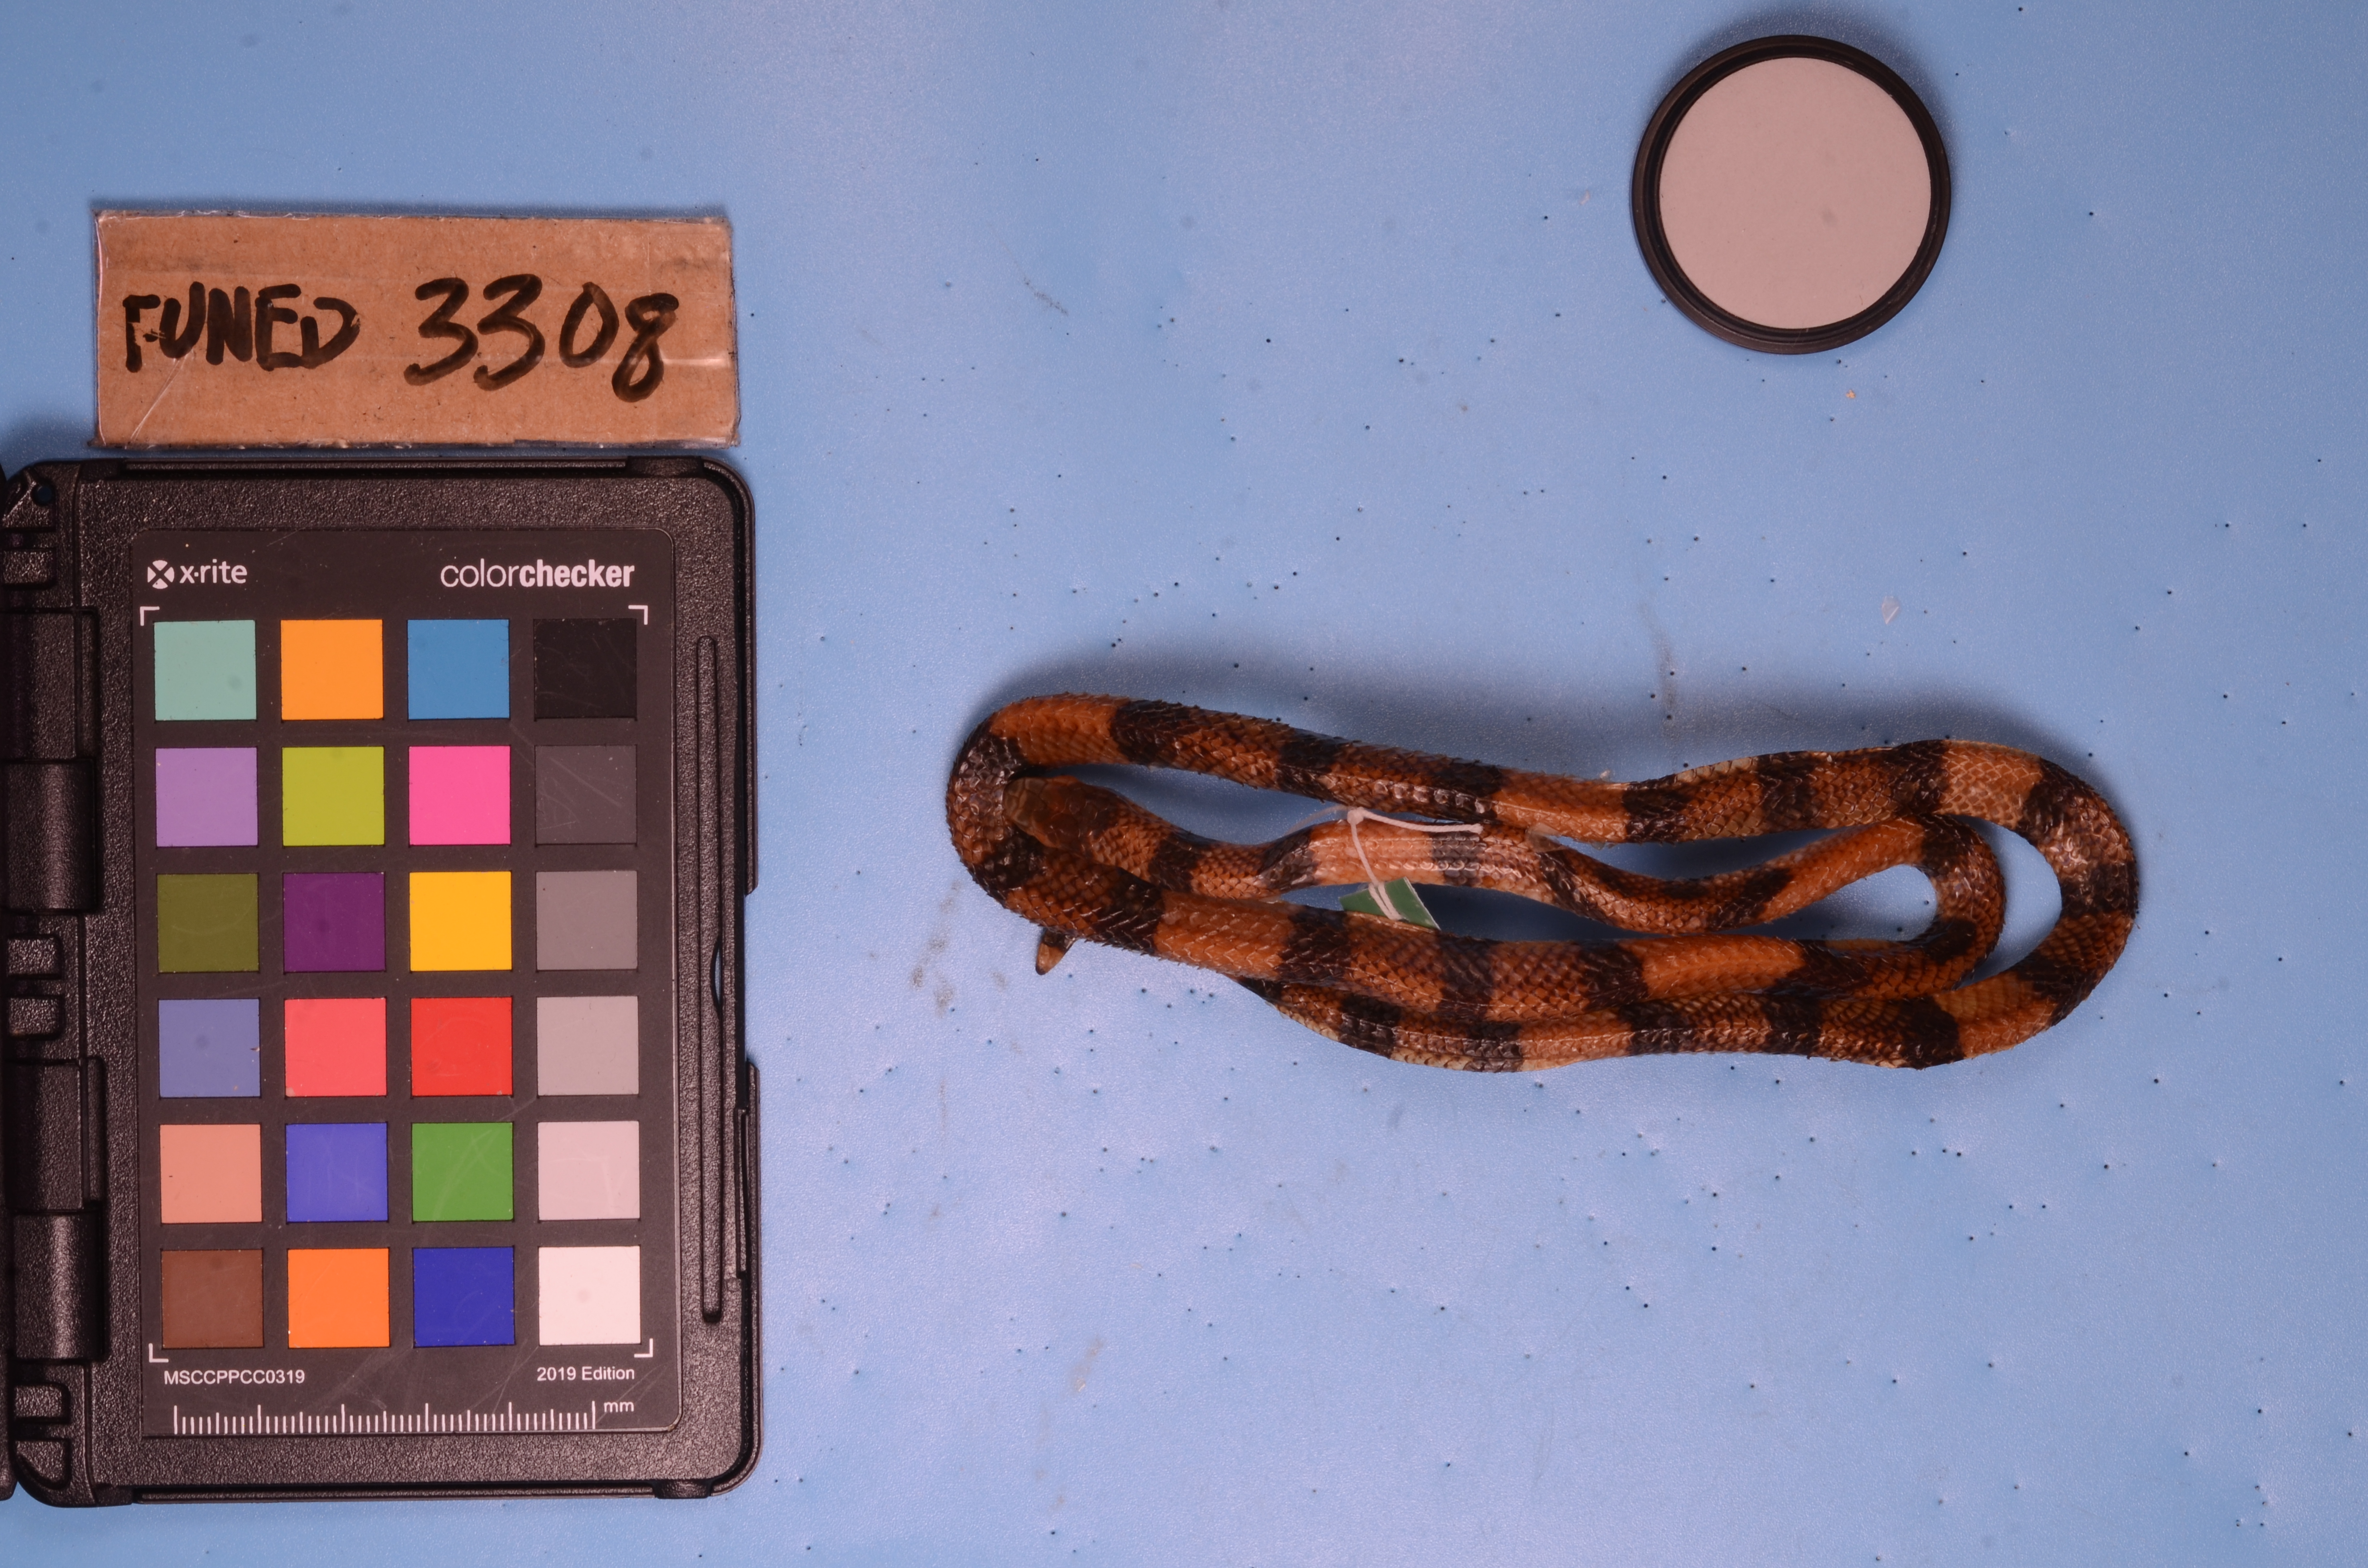
Species: Micrurus brasiliensis
View: dorsal
Mimicry status: model